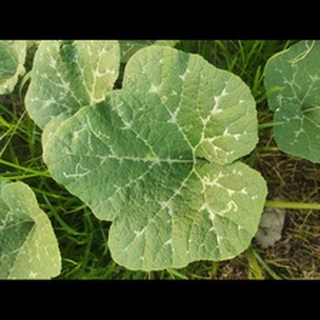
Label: pumpkin_bacterial_leaf_spot